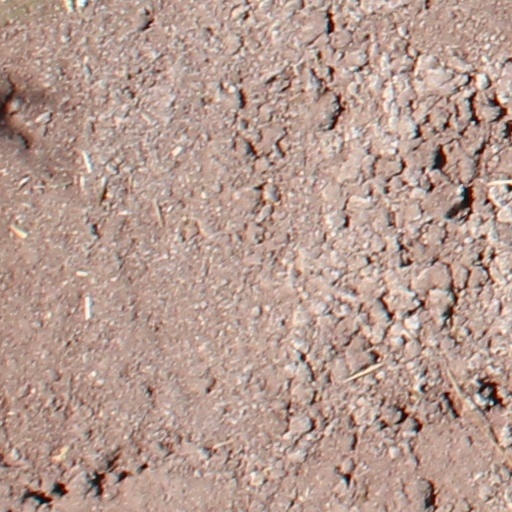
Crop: wheat